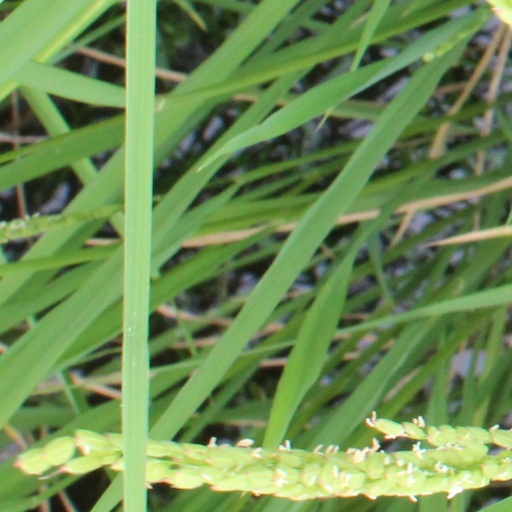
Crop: rice